Letov LF-107 Luňák

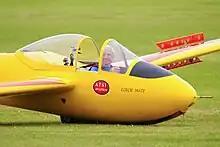
LF-107 at Old Warden, 2013

The first flight of the prototype took place on June 25, 1948, and a second prototype flew in July. The prototype participated later in the same year in aerobatic competition in Grenchen, Switzerland, and in Ziar, Poland in 1949, where its good aerobatic and gliding characteristics drew considerable attention.